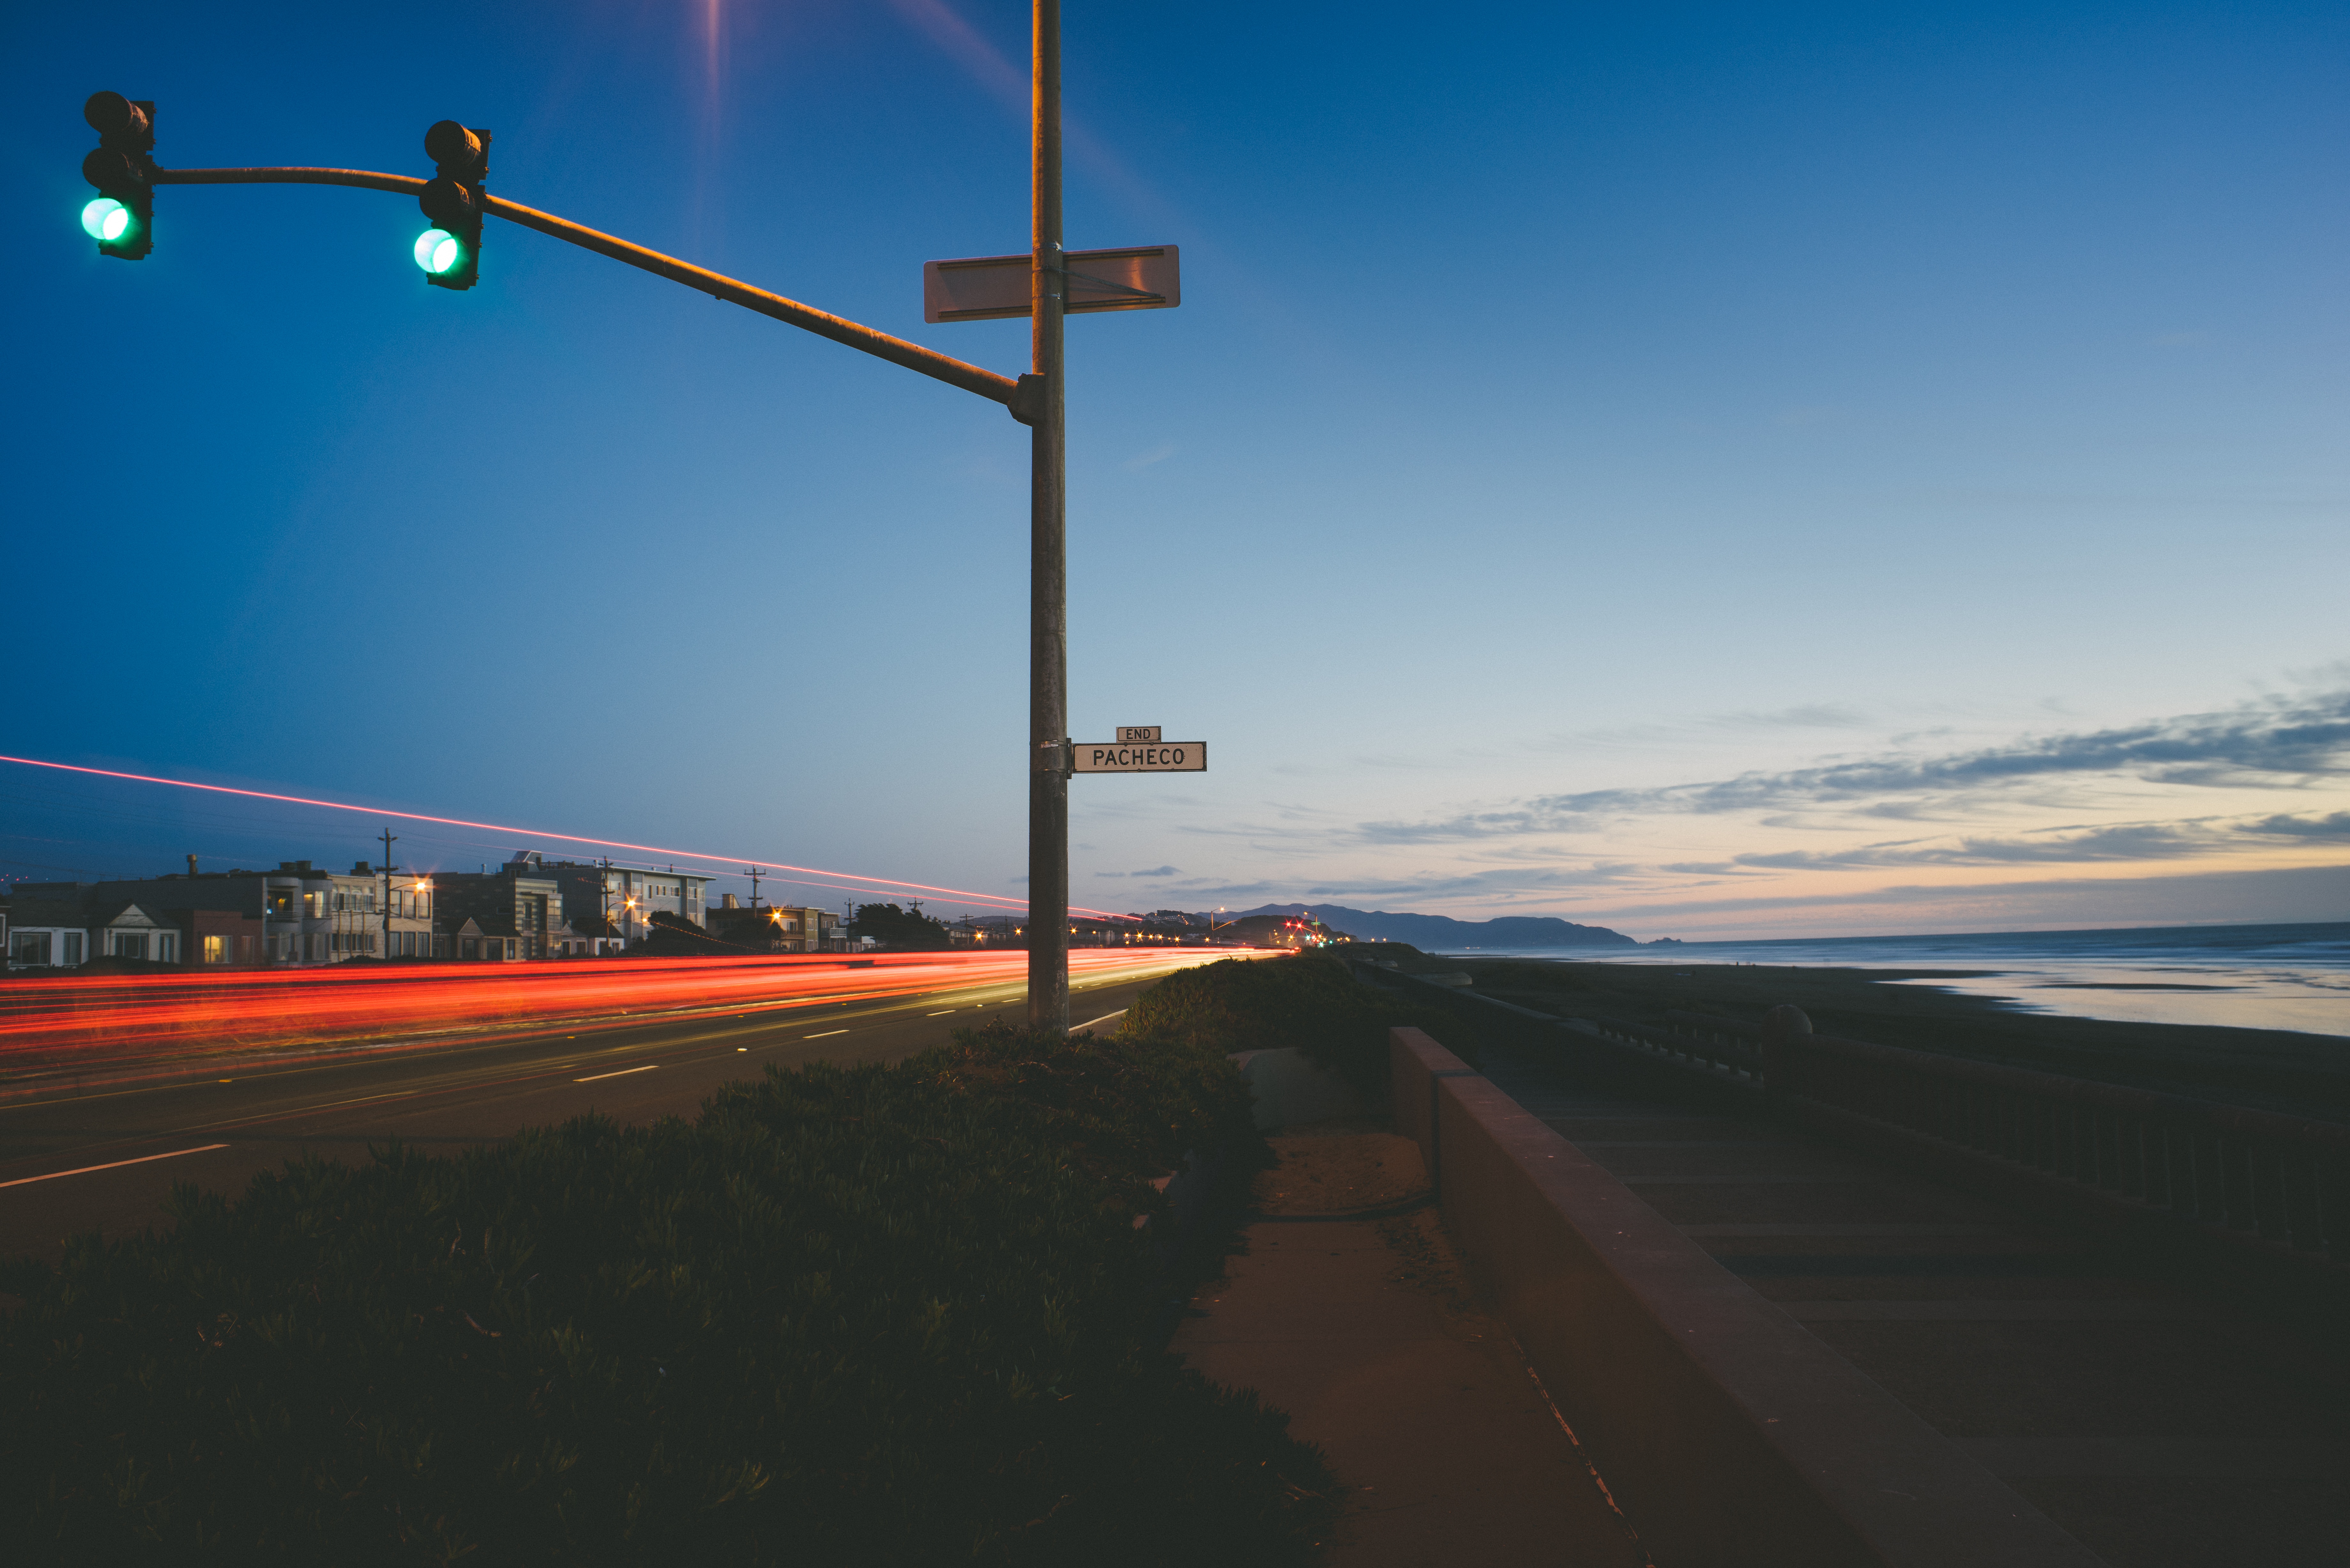
sea, coast, horizon, light, cloud, sky, sunrise, sunset, road, street, sunlight, morning, highway, dawn, dusk, evening, twilight, street light, lighting, traffic light, shape, atmosphere of earth